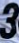
Number: 3